Thamirabarani River

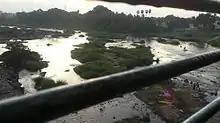
Thamirabarani river in dawn

Its many name derivations of Tan Porunai include Tampraparani, Tamirabarni, Tamiravaruni. Tan Porunai nathi finds mention by classical Tamil poets in ancient Sangam Tamil literature "Purananuru". Recognised as a holy river in Sanskrit literature "Puranas", "Mahabharata" and "Ramayana", the river was famed in the Early Pandyan Kingdom for its pearl and conch fisheries and trade. The movement of people, including the faithful, trade merchants and toddy tapers from Tamraparni river to northwestern Sri Lanka led to the shared appellation of the name for the closely connected region. One important historical document on the river is the treatise "Tamraparni Mahatmyam". It has many ancient temples along its banks. A hamlet known as Appankoil is located on the northern side of the river.